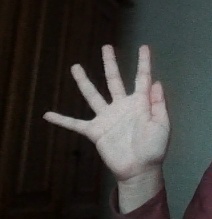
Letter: sheen